Nebraska Cornhuskers wrestling

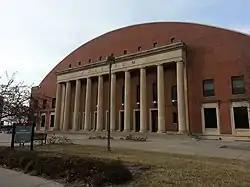
Nebraska hosted wrestling meets at the NU Coliseum from 1926 until 2013

The University of Nebraska broke ground on the NU Coliseum in 1924, adjacent to the recently completed Memorial Stadium. Initially intended to be a part of the stadium complex, the Coliseum was funded as a standalone project using gate receipts from 1923 football games. It was designed by architects Ellery L. Davis and Walter Wilson, both university alumni who had worked on several buildings around NU's campus, including Memorial Stadium. Upon its completion in 1926, the Coliseum hosted most of the university's indoor athletic events.